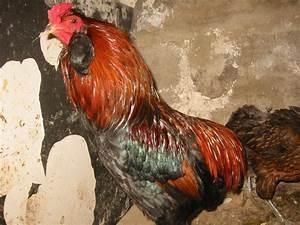
chicken